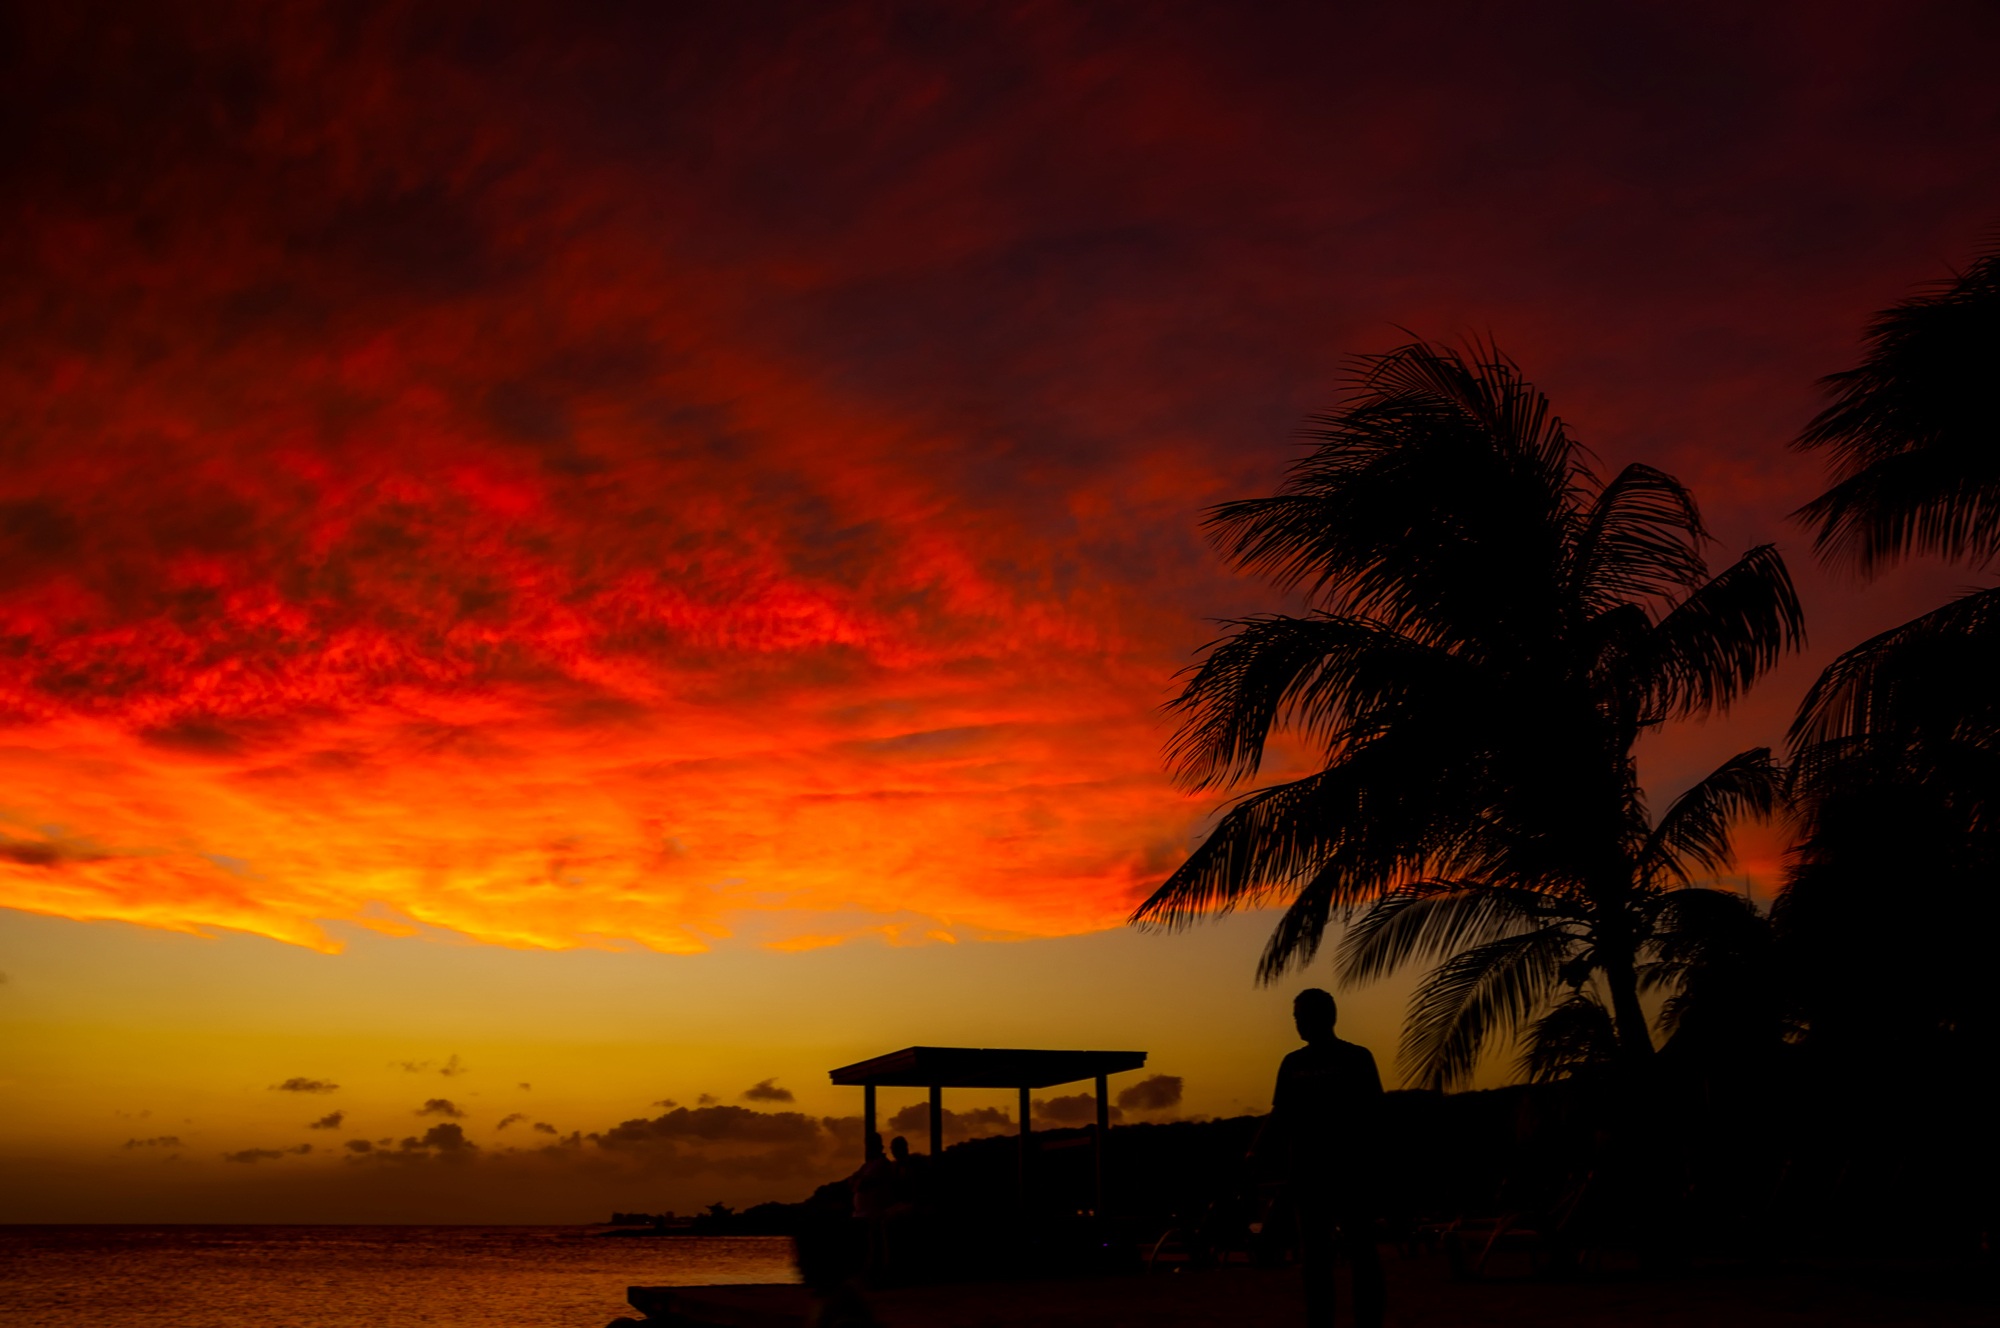
curacao, sunset, dusk, tropics, tropical, sea, ocean, silhouettes, palms, palm trees, tourism, vacation, holiday, sky, clouds, beautiful, seaside, seashore, hdr